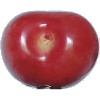
Label: Cherry 2